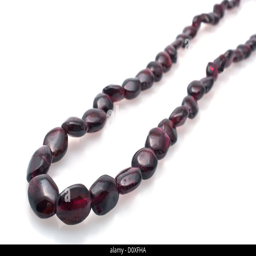
red - beaded necklace on a white background